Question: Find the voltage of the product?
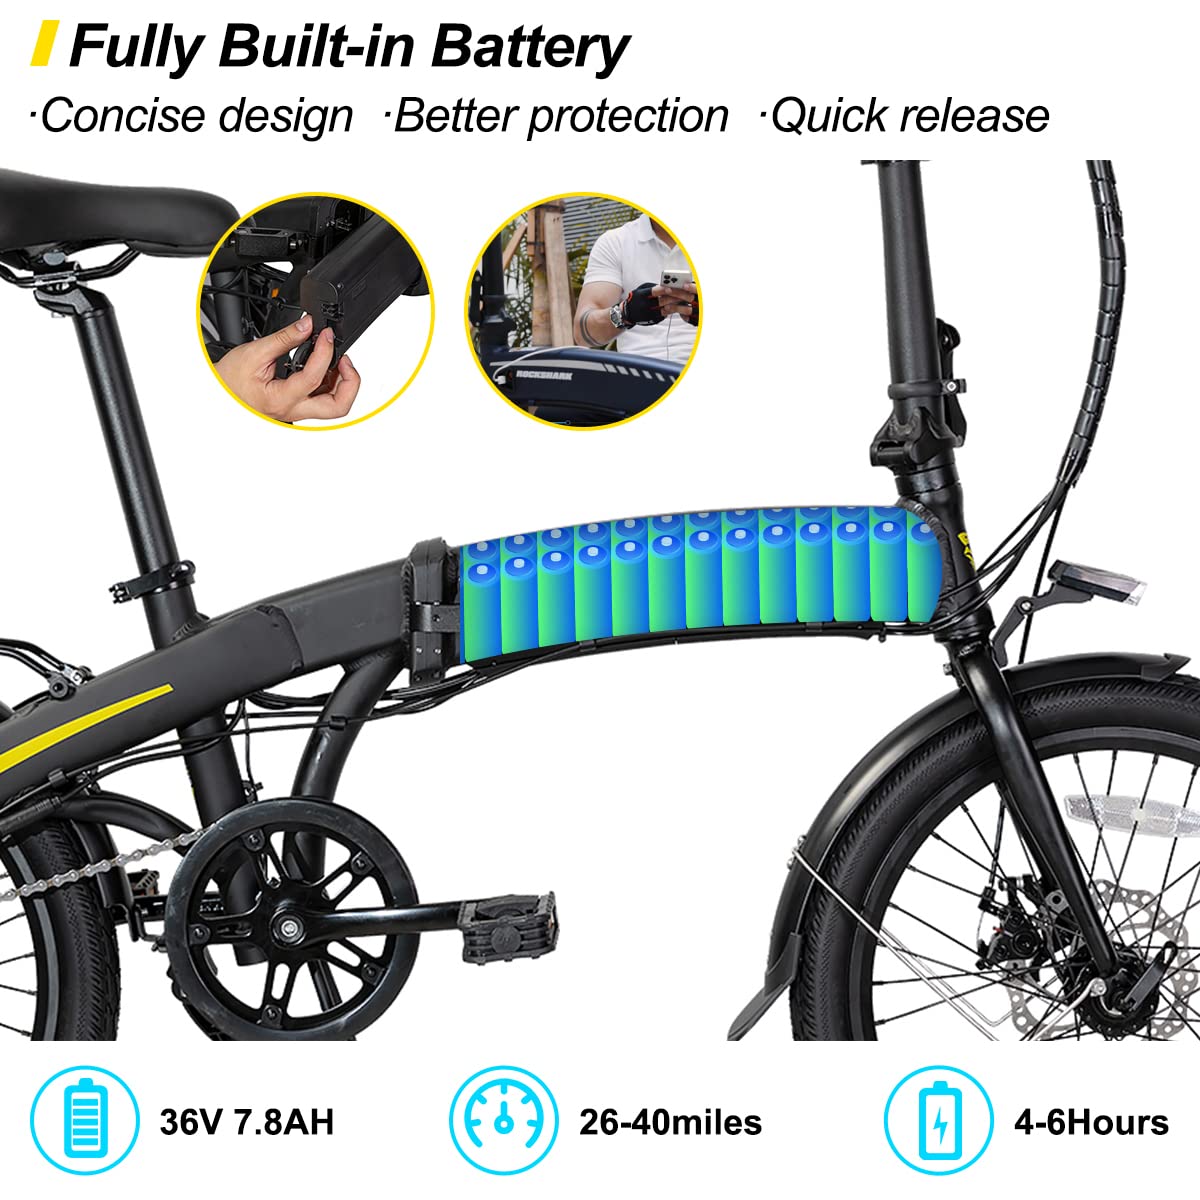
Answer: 36.0 volt